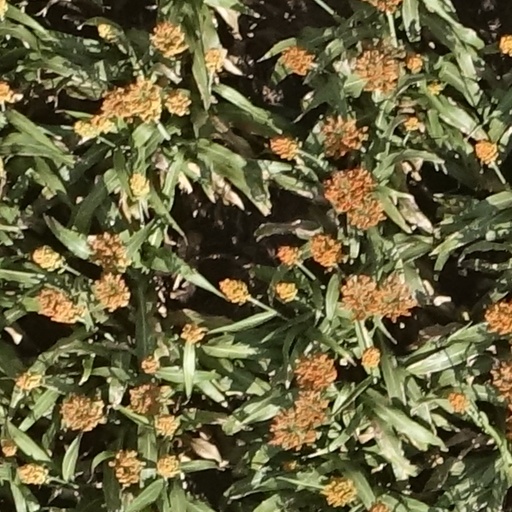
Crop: sorghum